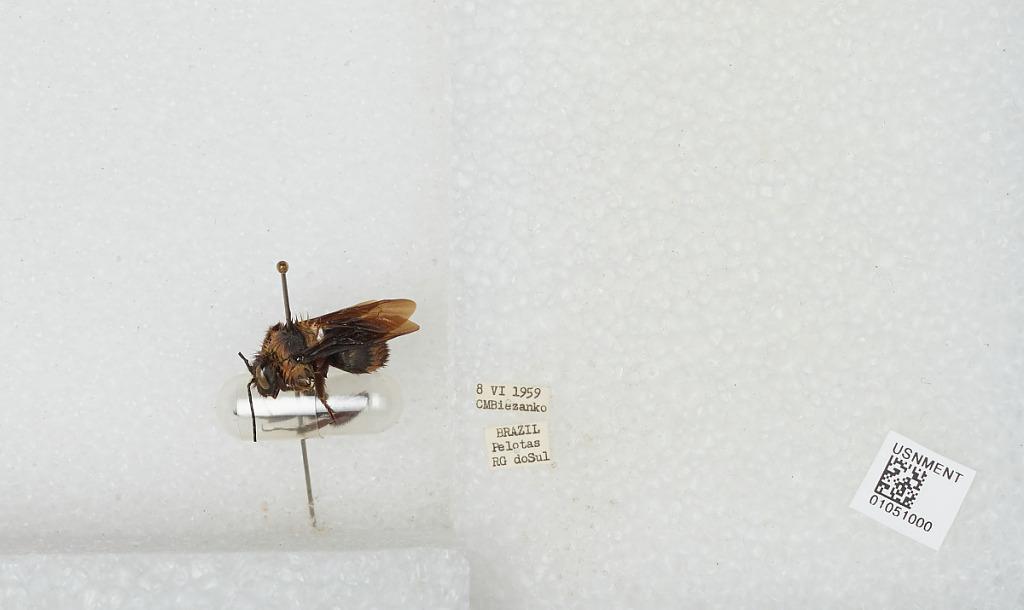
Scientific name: Bombus sp.
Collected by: C. Biezanko
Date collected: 1959-6-8
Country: Brazil
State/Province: Rio Grande do Sul
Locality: Pelotas